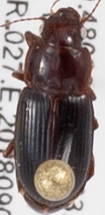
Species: Harpalus desertus
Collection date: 2018-09-06
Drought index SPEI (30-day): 1.106
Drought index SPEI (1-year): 0.71
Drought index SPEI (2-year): -0.018